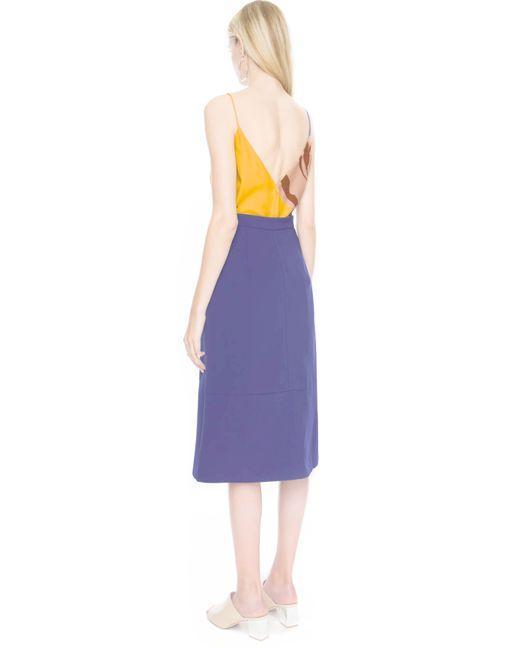
Lässige feste Trennröcke, lässiges Patchwork-Leibchen für Damen